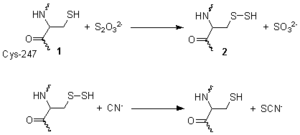
La rhodanèse, également appelée rhodanase et thiosulfate sulfurtransférase, est une transférase qui catalyse la réaction :